Zbigniew Burzyński

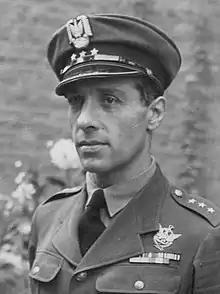

Zbigniew Jan Władysław Antoni Burzyński (31 March 1902 in Zhovkva, near Lwów – 30 December 1971 in Warsaw), was a Polish balloonist and constructor of balloons, pioneer of Polish balloons, who twice won the Gordon Bennett Cup in ballooning, also beat the world record.